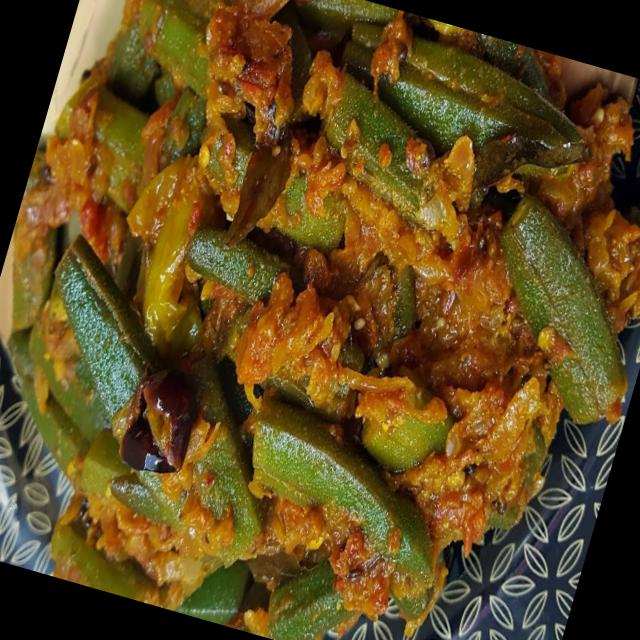
Dish: bhindi_masala